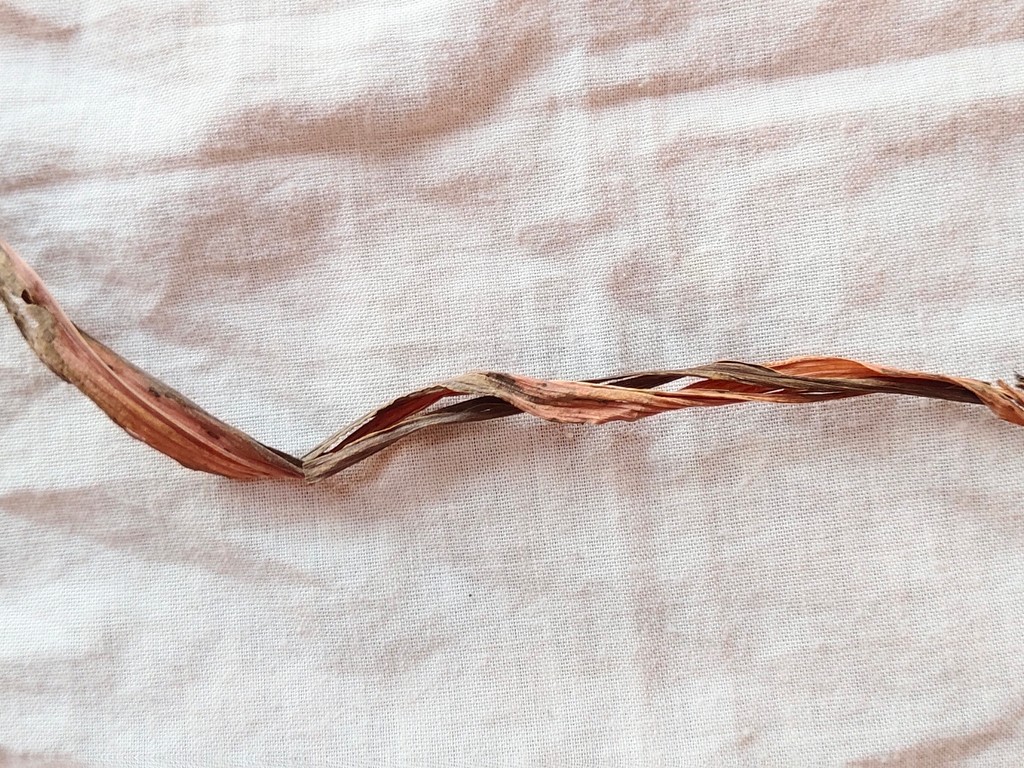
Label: Dried